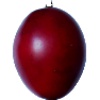
Label: tamarillo